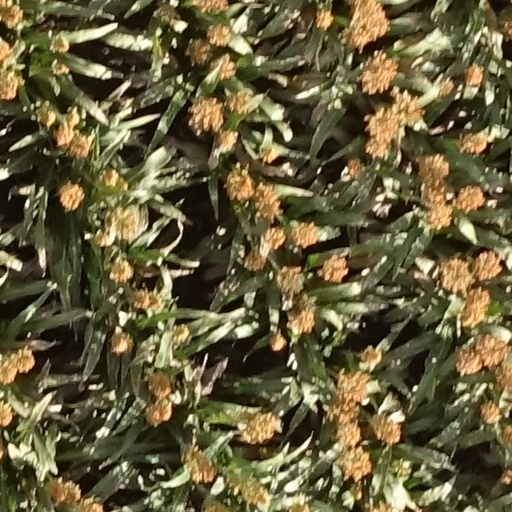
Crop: sorghum